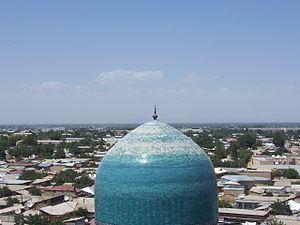
Samarcande vue d'un minaret du Registan.
Samarcande ou parfois Samarkand, population 400 000 habitants, est une ville d'Ouzbékistan, capitale de la province de Samarcande. Riche en monuments historiques, Samarcande a été proclamée en 2001 par l'UNESCO carrefour de cultures et site du patrimoine mondial. Depuis 2009, la ville de Samarcande a subi de nombreux réaménagements urbains : un mur sépare aujourd'hui les quartiers populaires des grands monuments de la ville et des quartiers centenaires comme celui d'Iskandarov ont été détruits ; leurs habitants ont été relogés de force en périphérie de la ville.